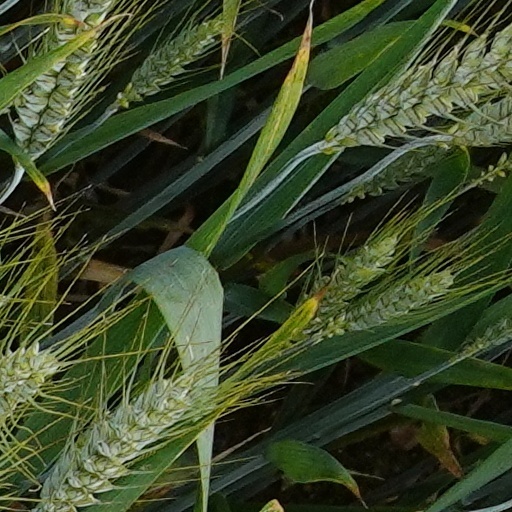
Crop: wheat